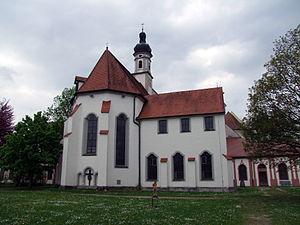
L’ancienne église Sainte-Marie, qui desservait la chartreuse de Buxheim, est une église de style baroque à Buxheim près de Memmingen, en Souabe.